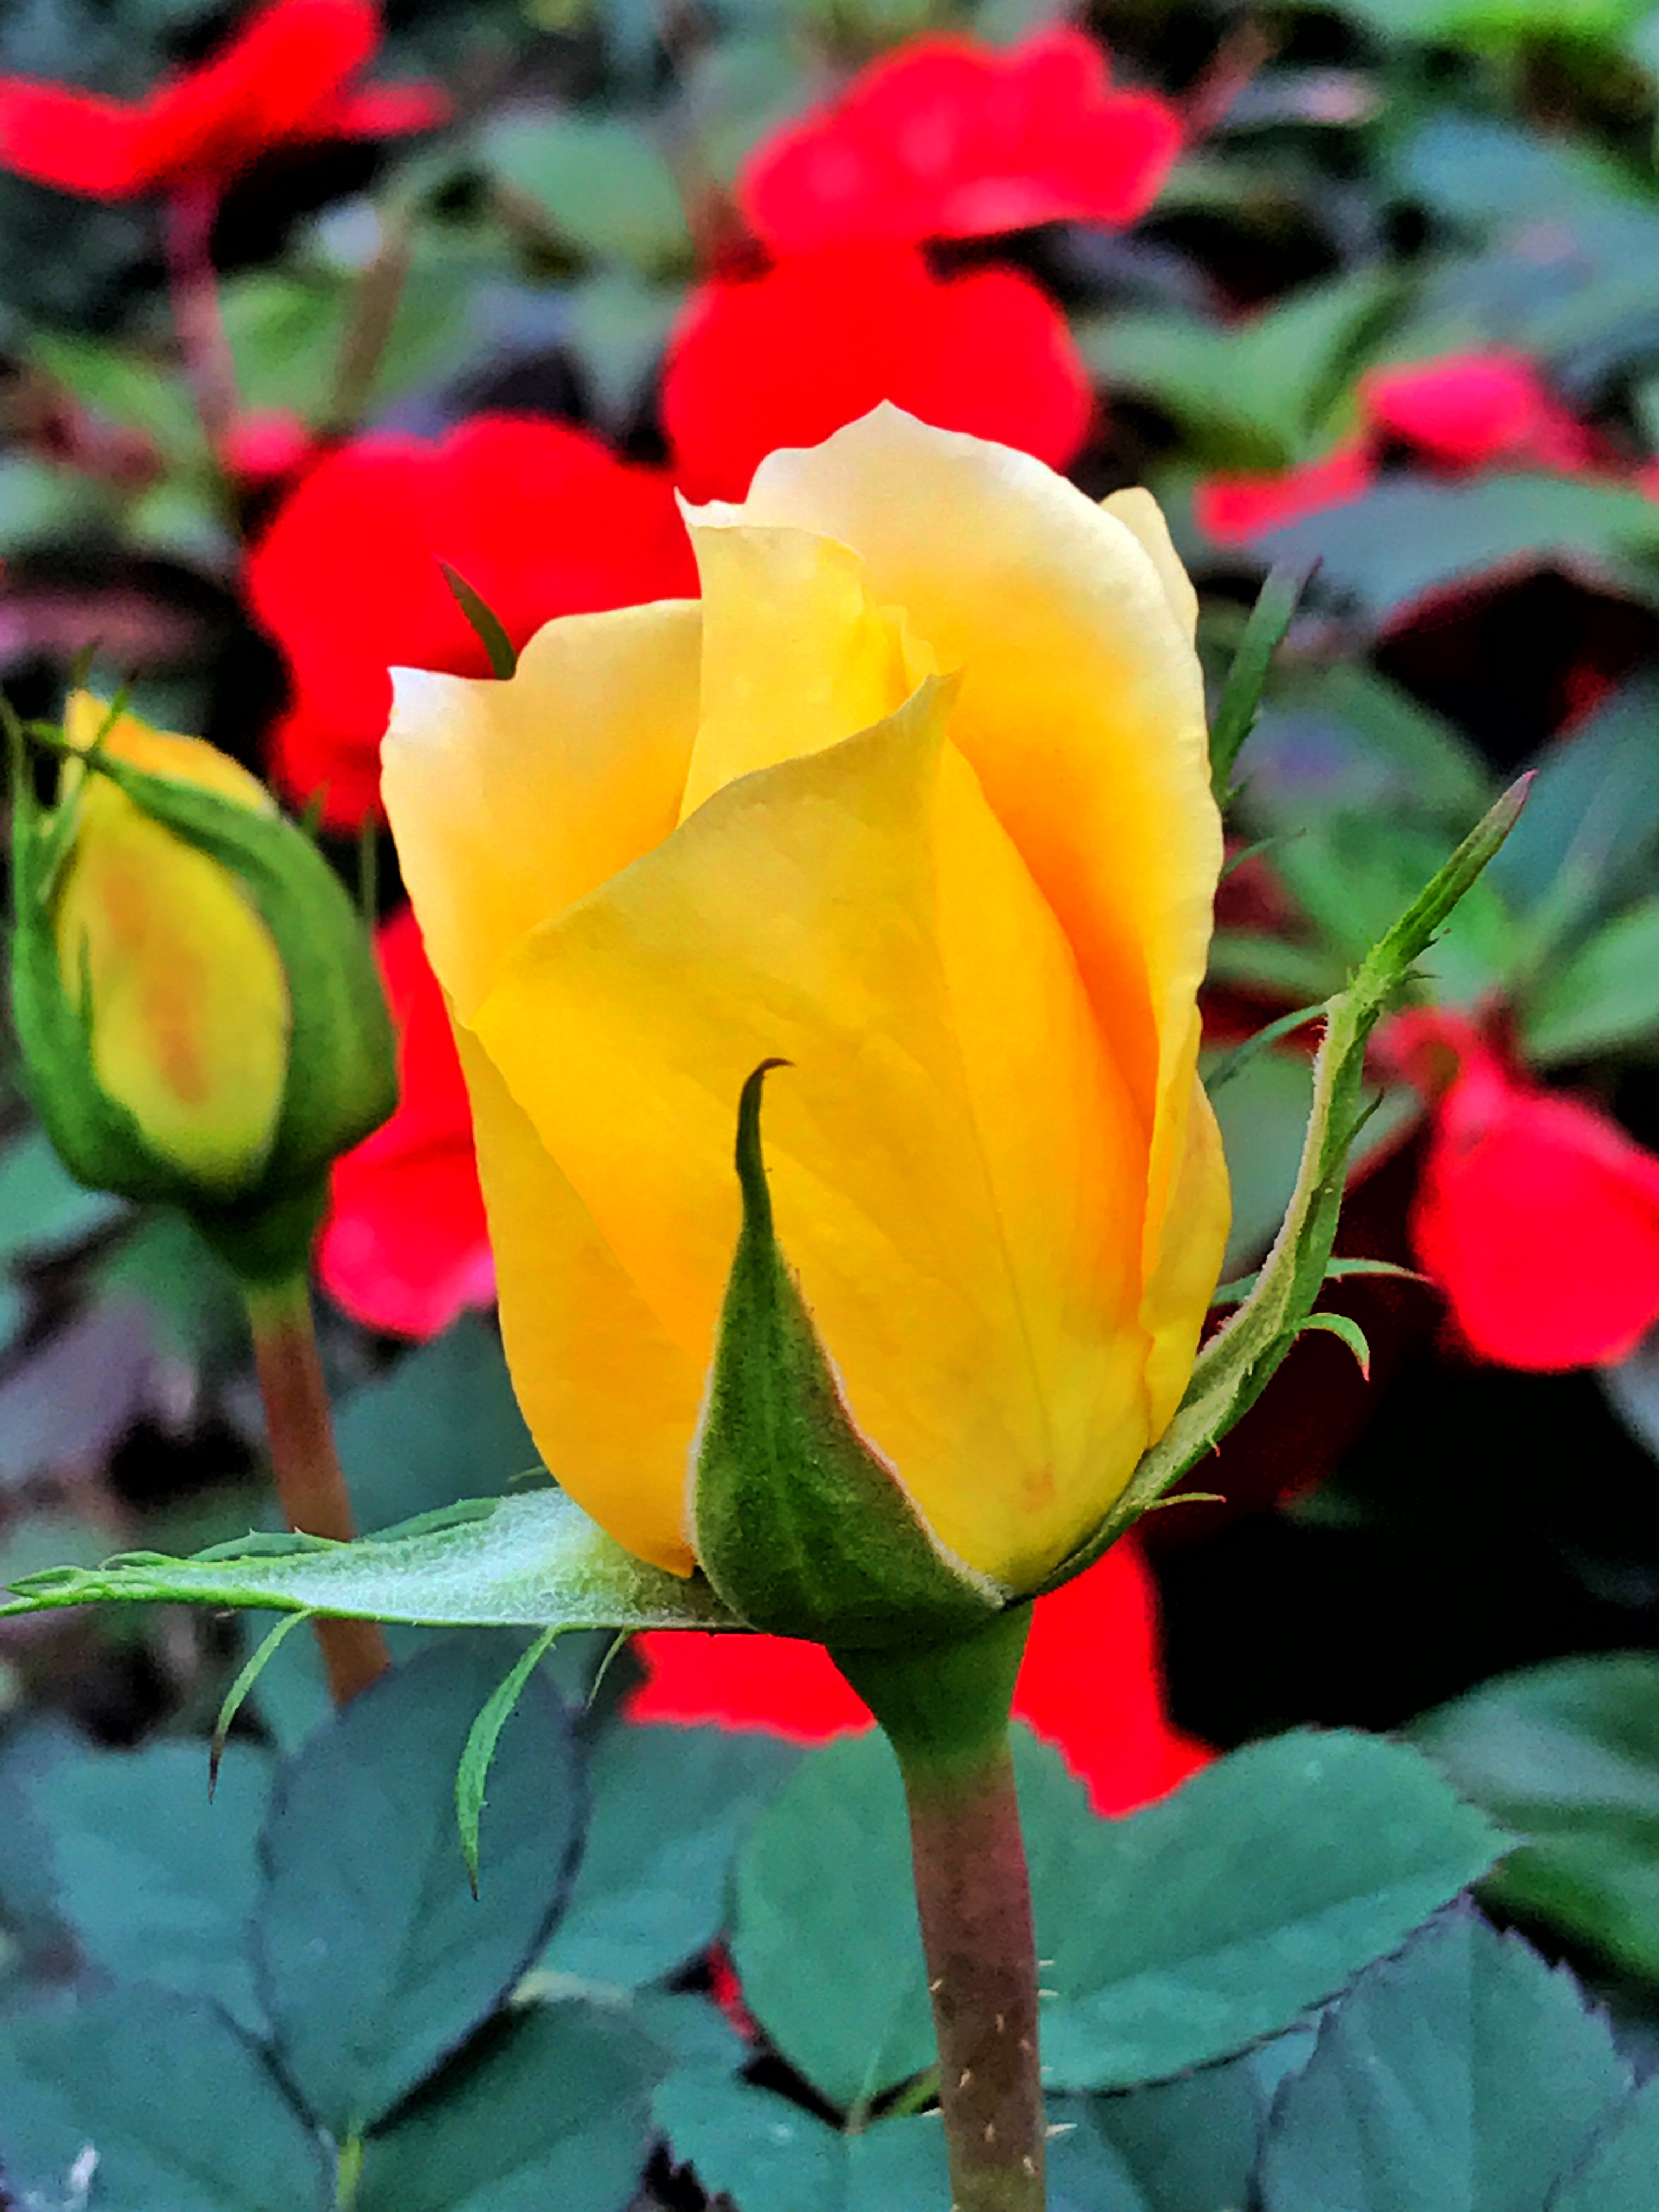
plant, flower, petal, rose, red, natural, botany, yellow, flora, beauty, floribunda, macro photography, flowering plant, garden roses, rose family, plant stem, land plant, rose order